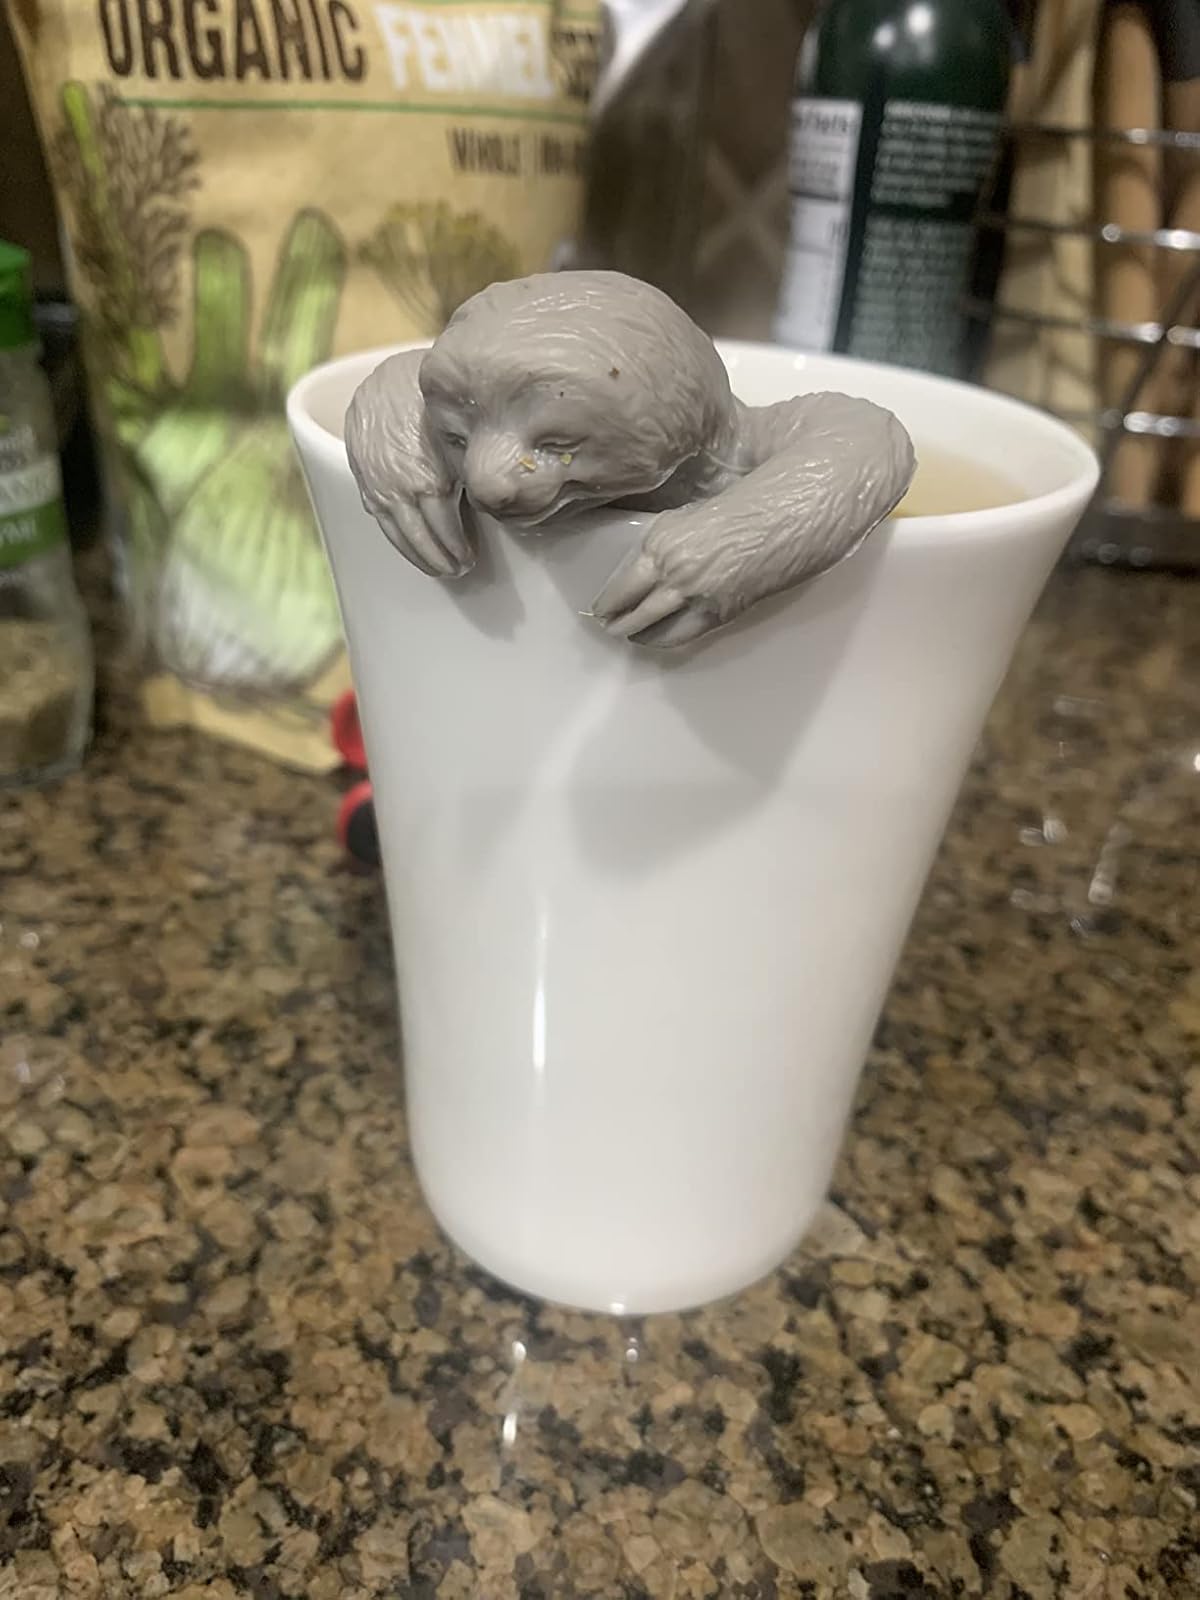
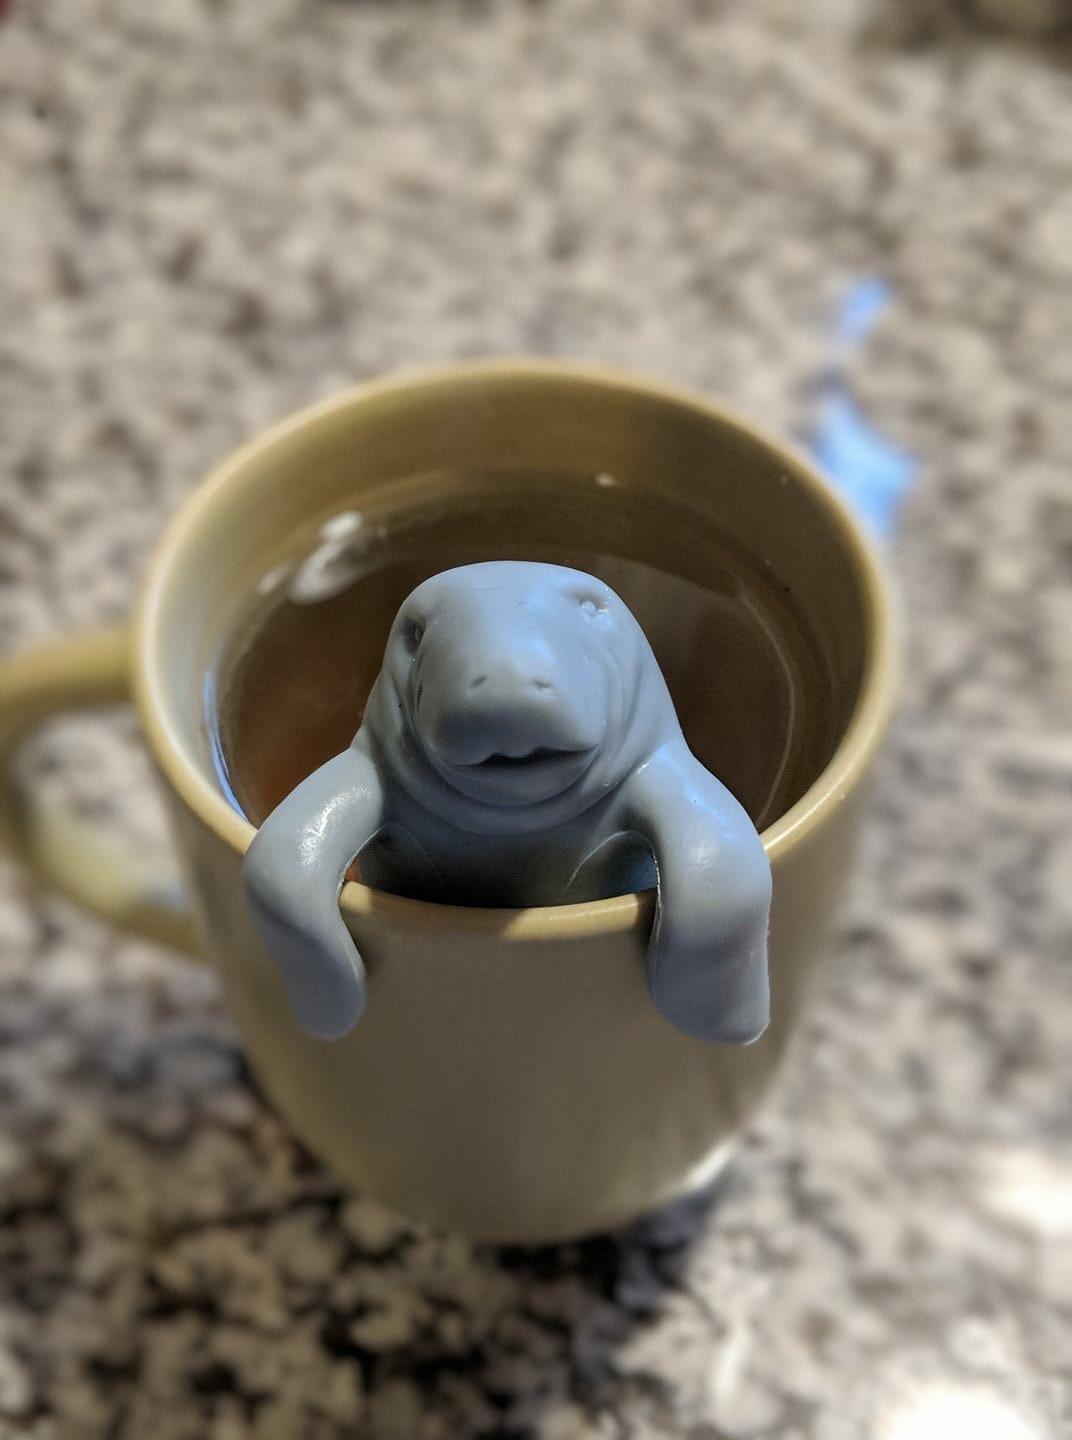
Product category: items_tea
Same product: no